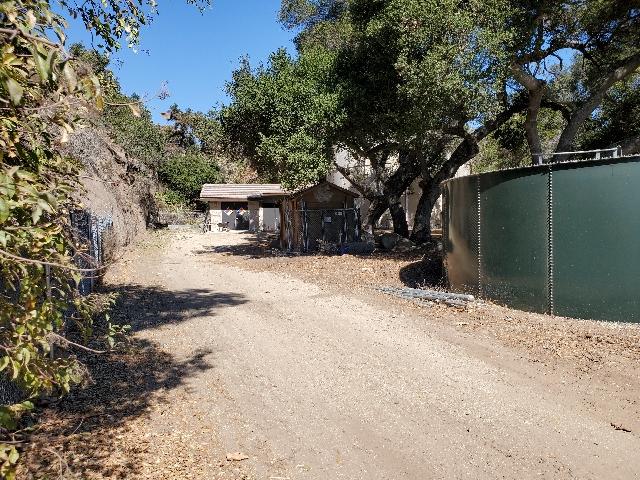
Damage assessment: inaccessible